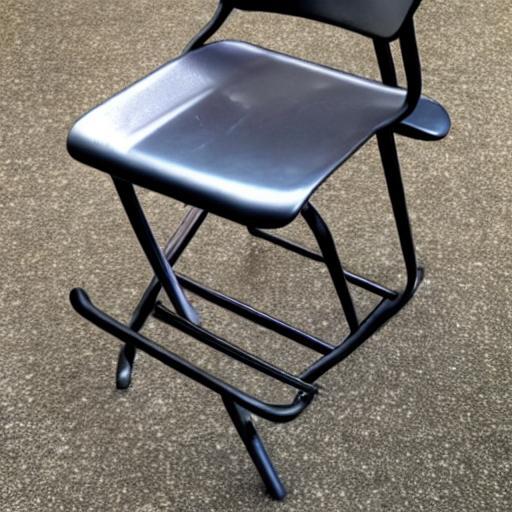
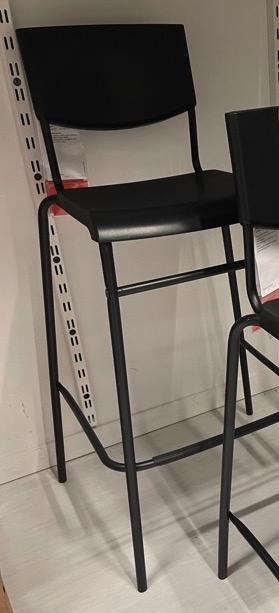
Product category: stool
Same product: no